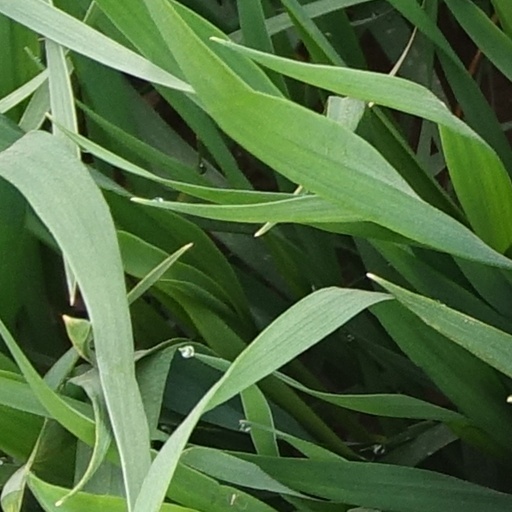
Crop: wheat